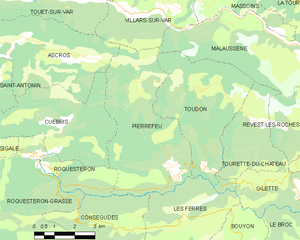
Carte des communes françaises: Pierrefeu